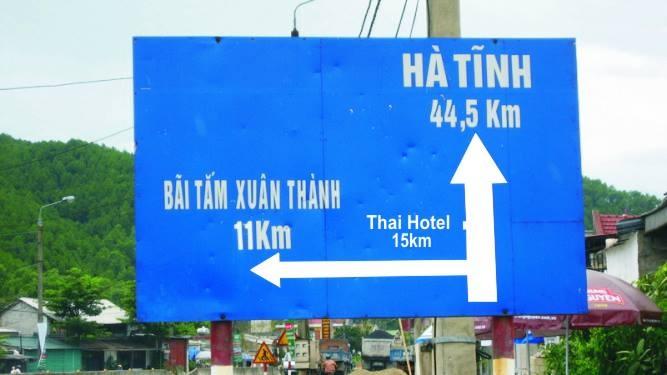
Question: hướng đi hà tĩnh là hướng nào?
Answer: đi thẳng